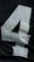
Number: 4